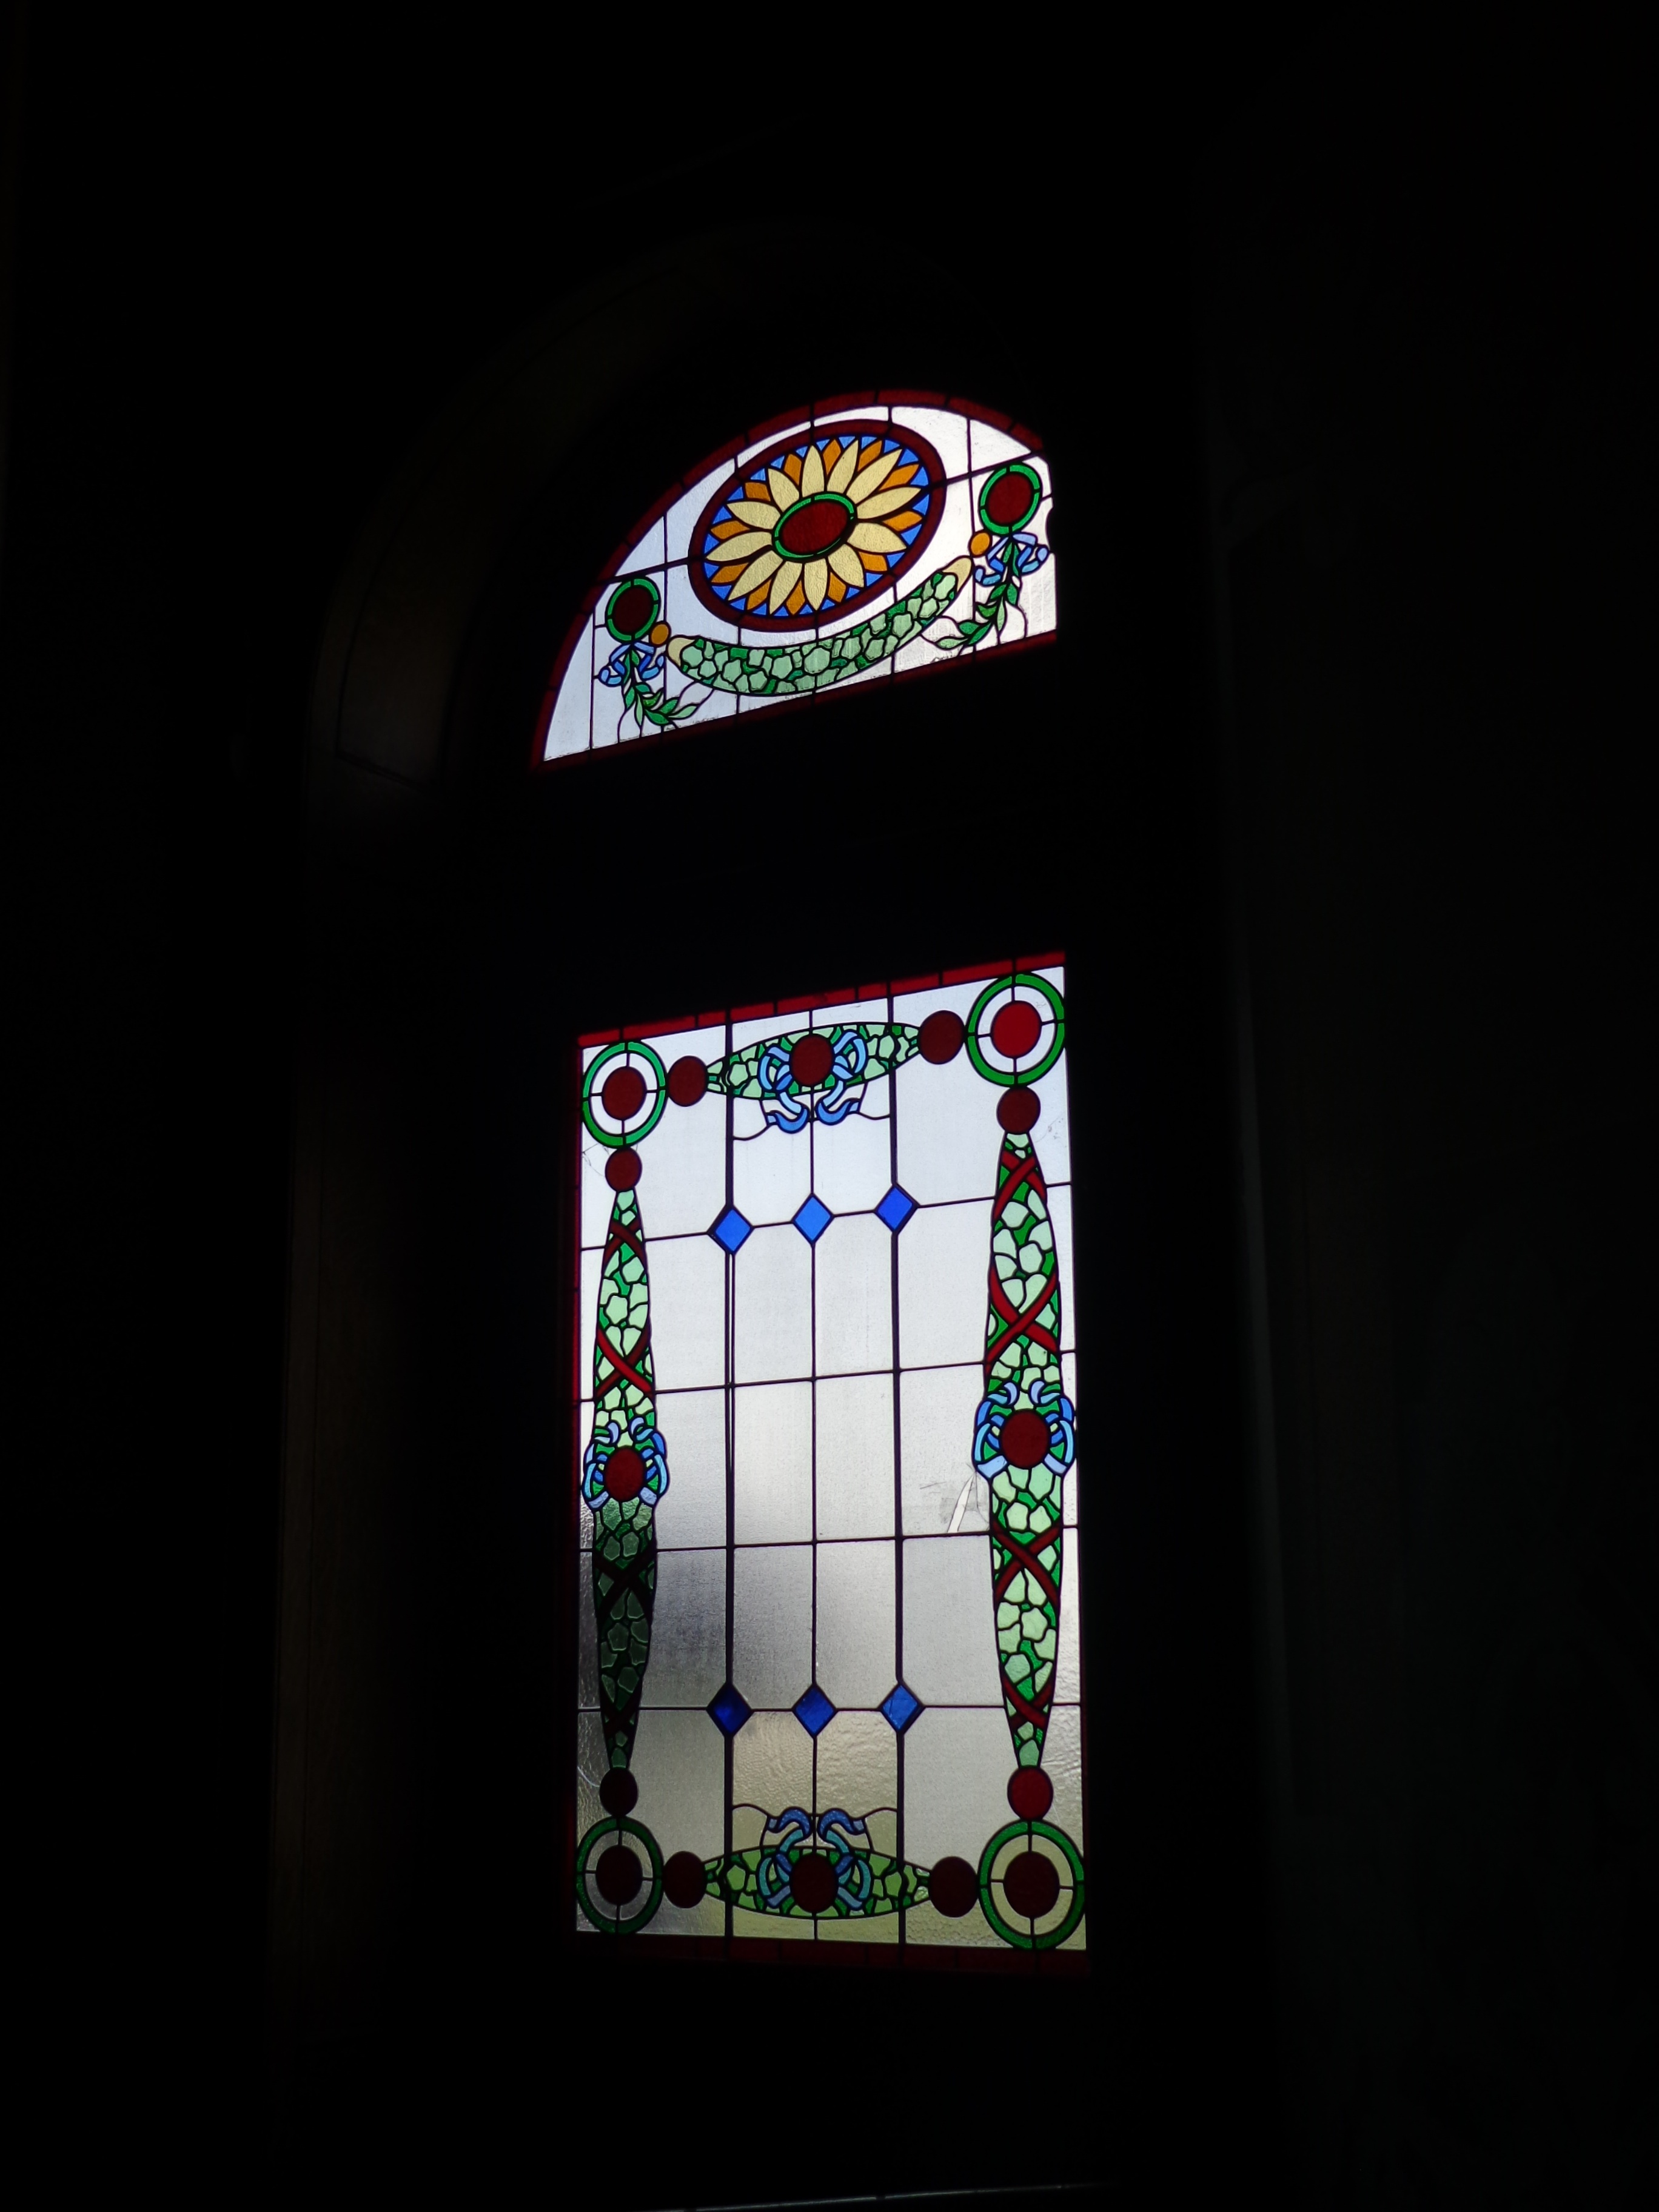
light, window, glass, material, stained glass, circle, symmetry